The Sydney Mail

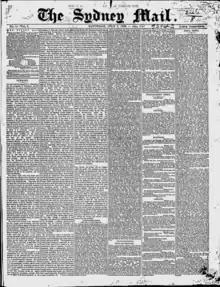
Front page of the "Sydney Mail" on 7 July 1860

The Sydney Mail was an Australian magazine published weekly in Sydney. It was the weekly edition of "The Sydney Morning Herald" newspaper and ran from 1860 to 1938.